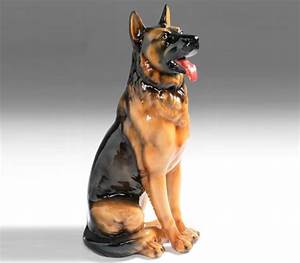
Label: cane